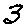
Label: 3